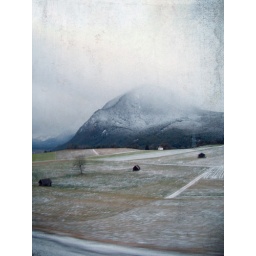
This mountain in Austria appears to be drawn in water colours since we took the photo in a moving vehicle.